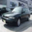
Label: automobile